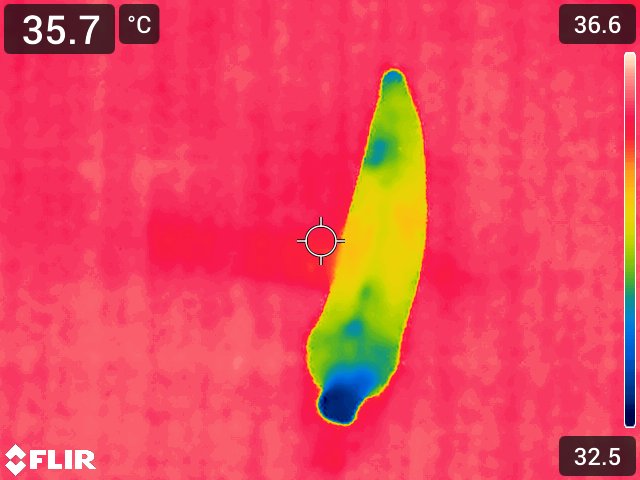
Maturity: over_matured